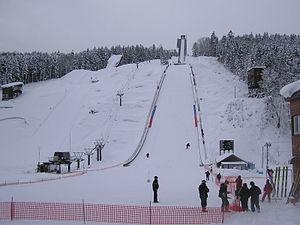
Le mont Piyashiri est l'une des montagnes des monts Kitami. Culminant à 987 m d'altitude, il est situé à la limite des villes de Nayoro, Ōmu et Shimokawa en Hokkaidō au Japon.